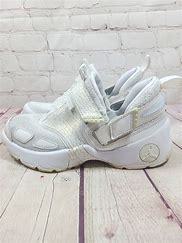
Brand: Jordan
Model: 100